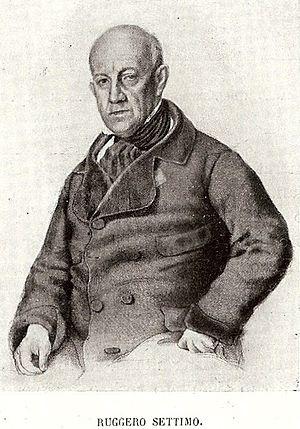
Ruggero Settimo est un militaire et un homme politique libéral modéré sicilien né le 19 mai 1778 à Palerme et mort le 12 mai 1863 à Malte.